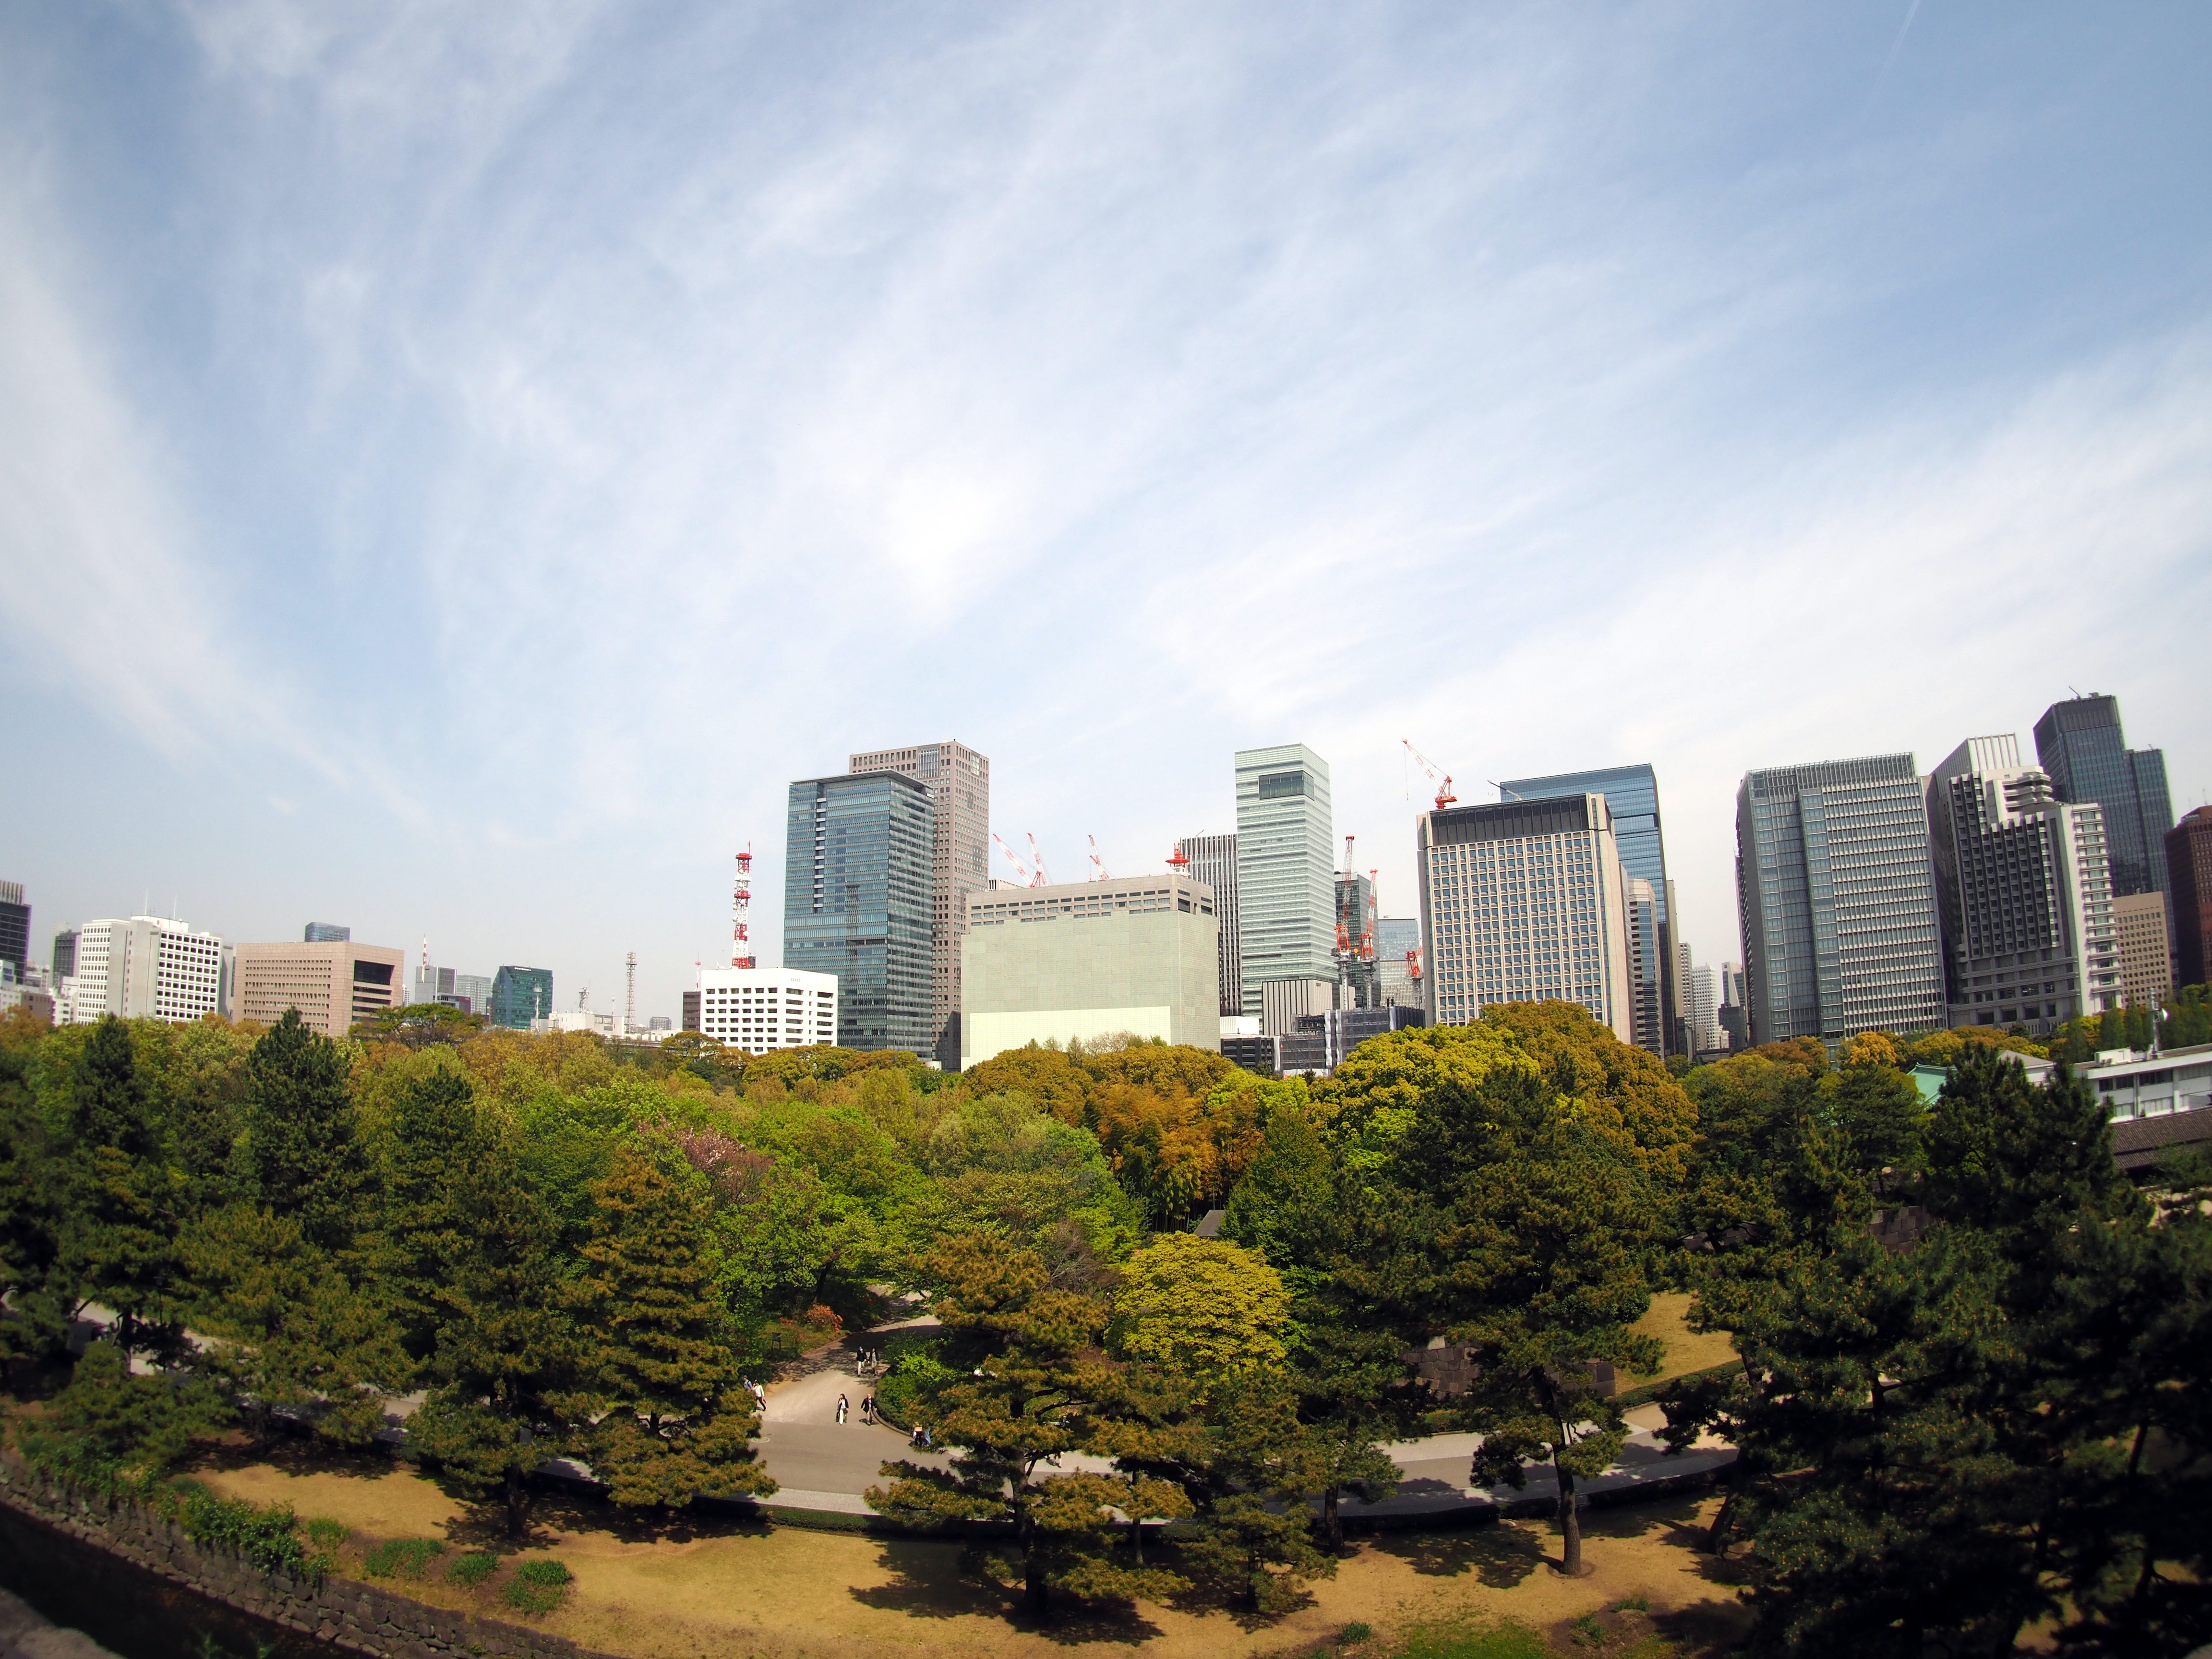
horizon, skyline, city, skyscraper, cityscape, panorama, downtown, suburb, landmark, tower block, tokyo, bill, marunouchi, metropolis, neighbourhood, urban area, residential area, imperial palace, human settlement, metropolitan area